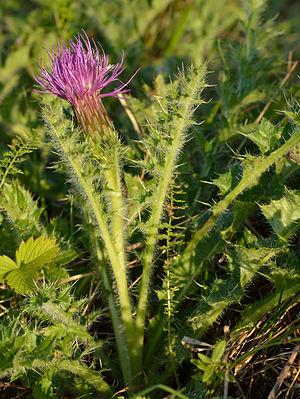
Le cirse acaule est une plante bisannuelle ou vivace appartenant au genre Cirsium et à la famille des Astéracées.